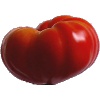
Label: Tomato 3